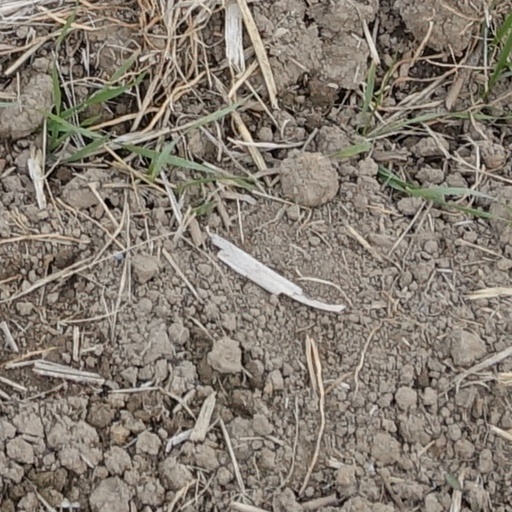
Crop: wheat